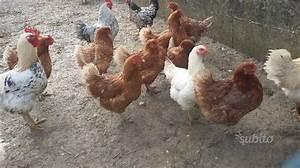
chicken